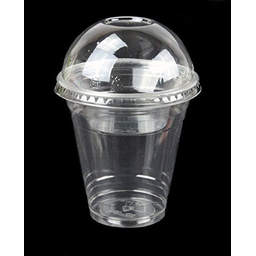
Label: plastic